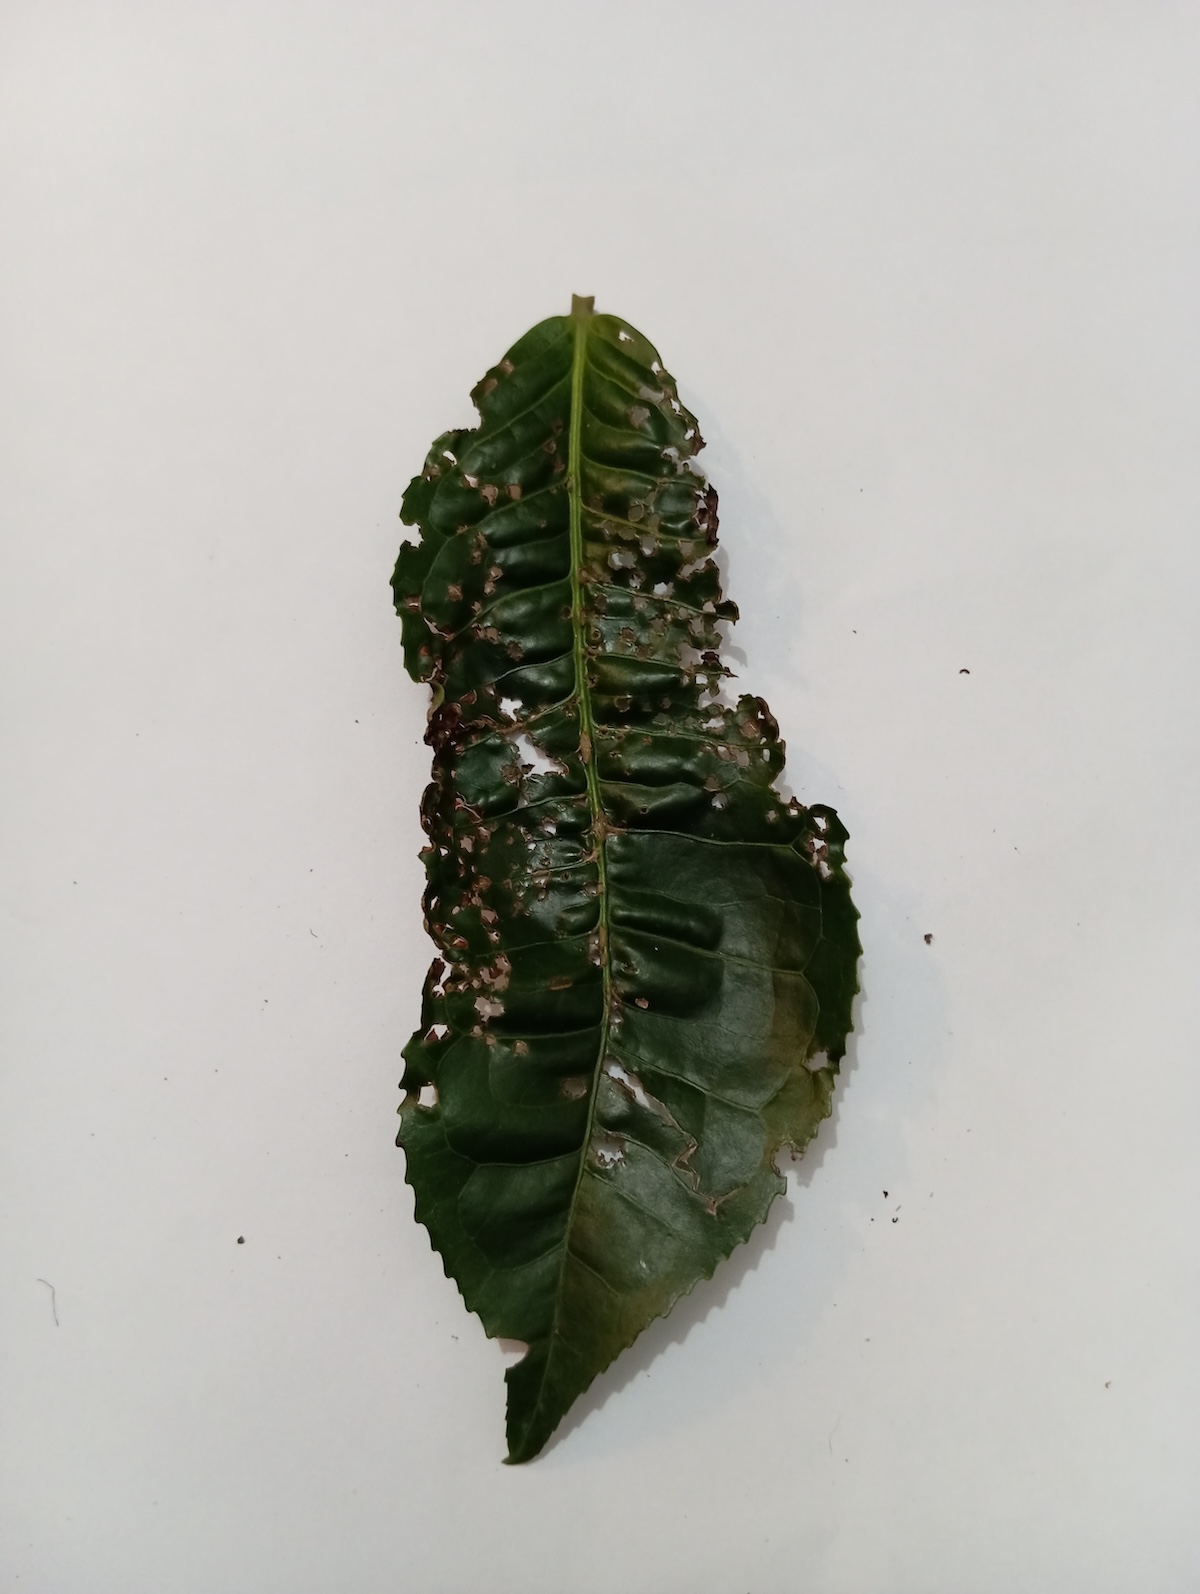
Label: Green mirid bug